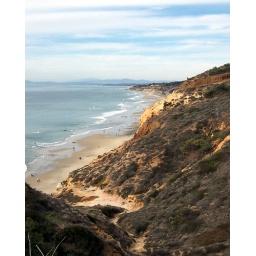
Looking down at the tiny people walking along the beach below Torrey Pines.